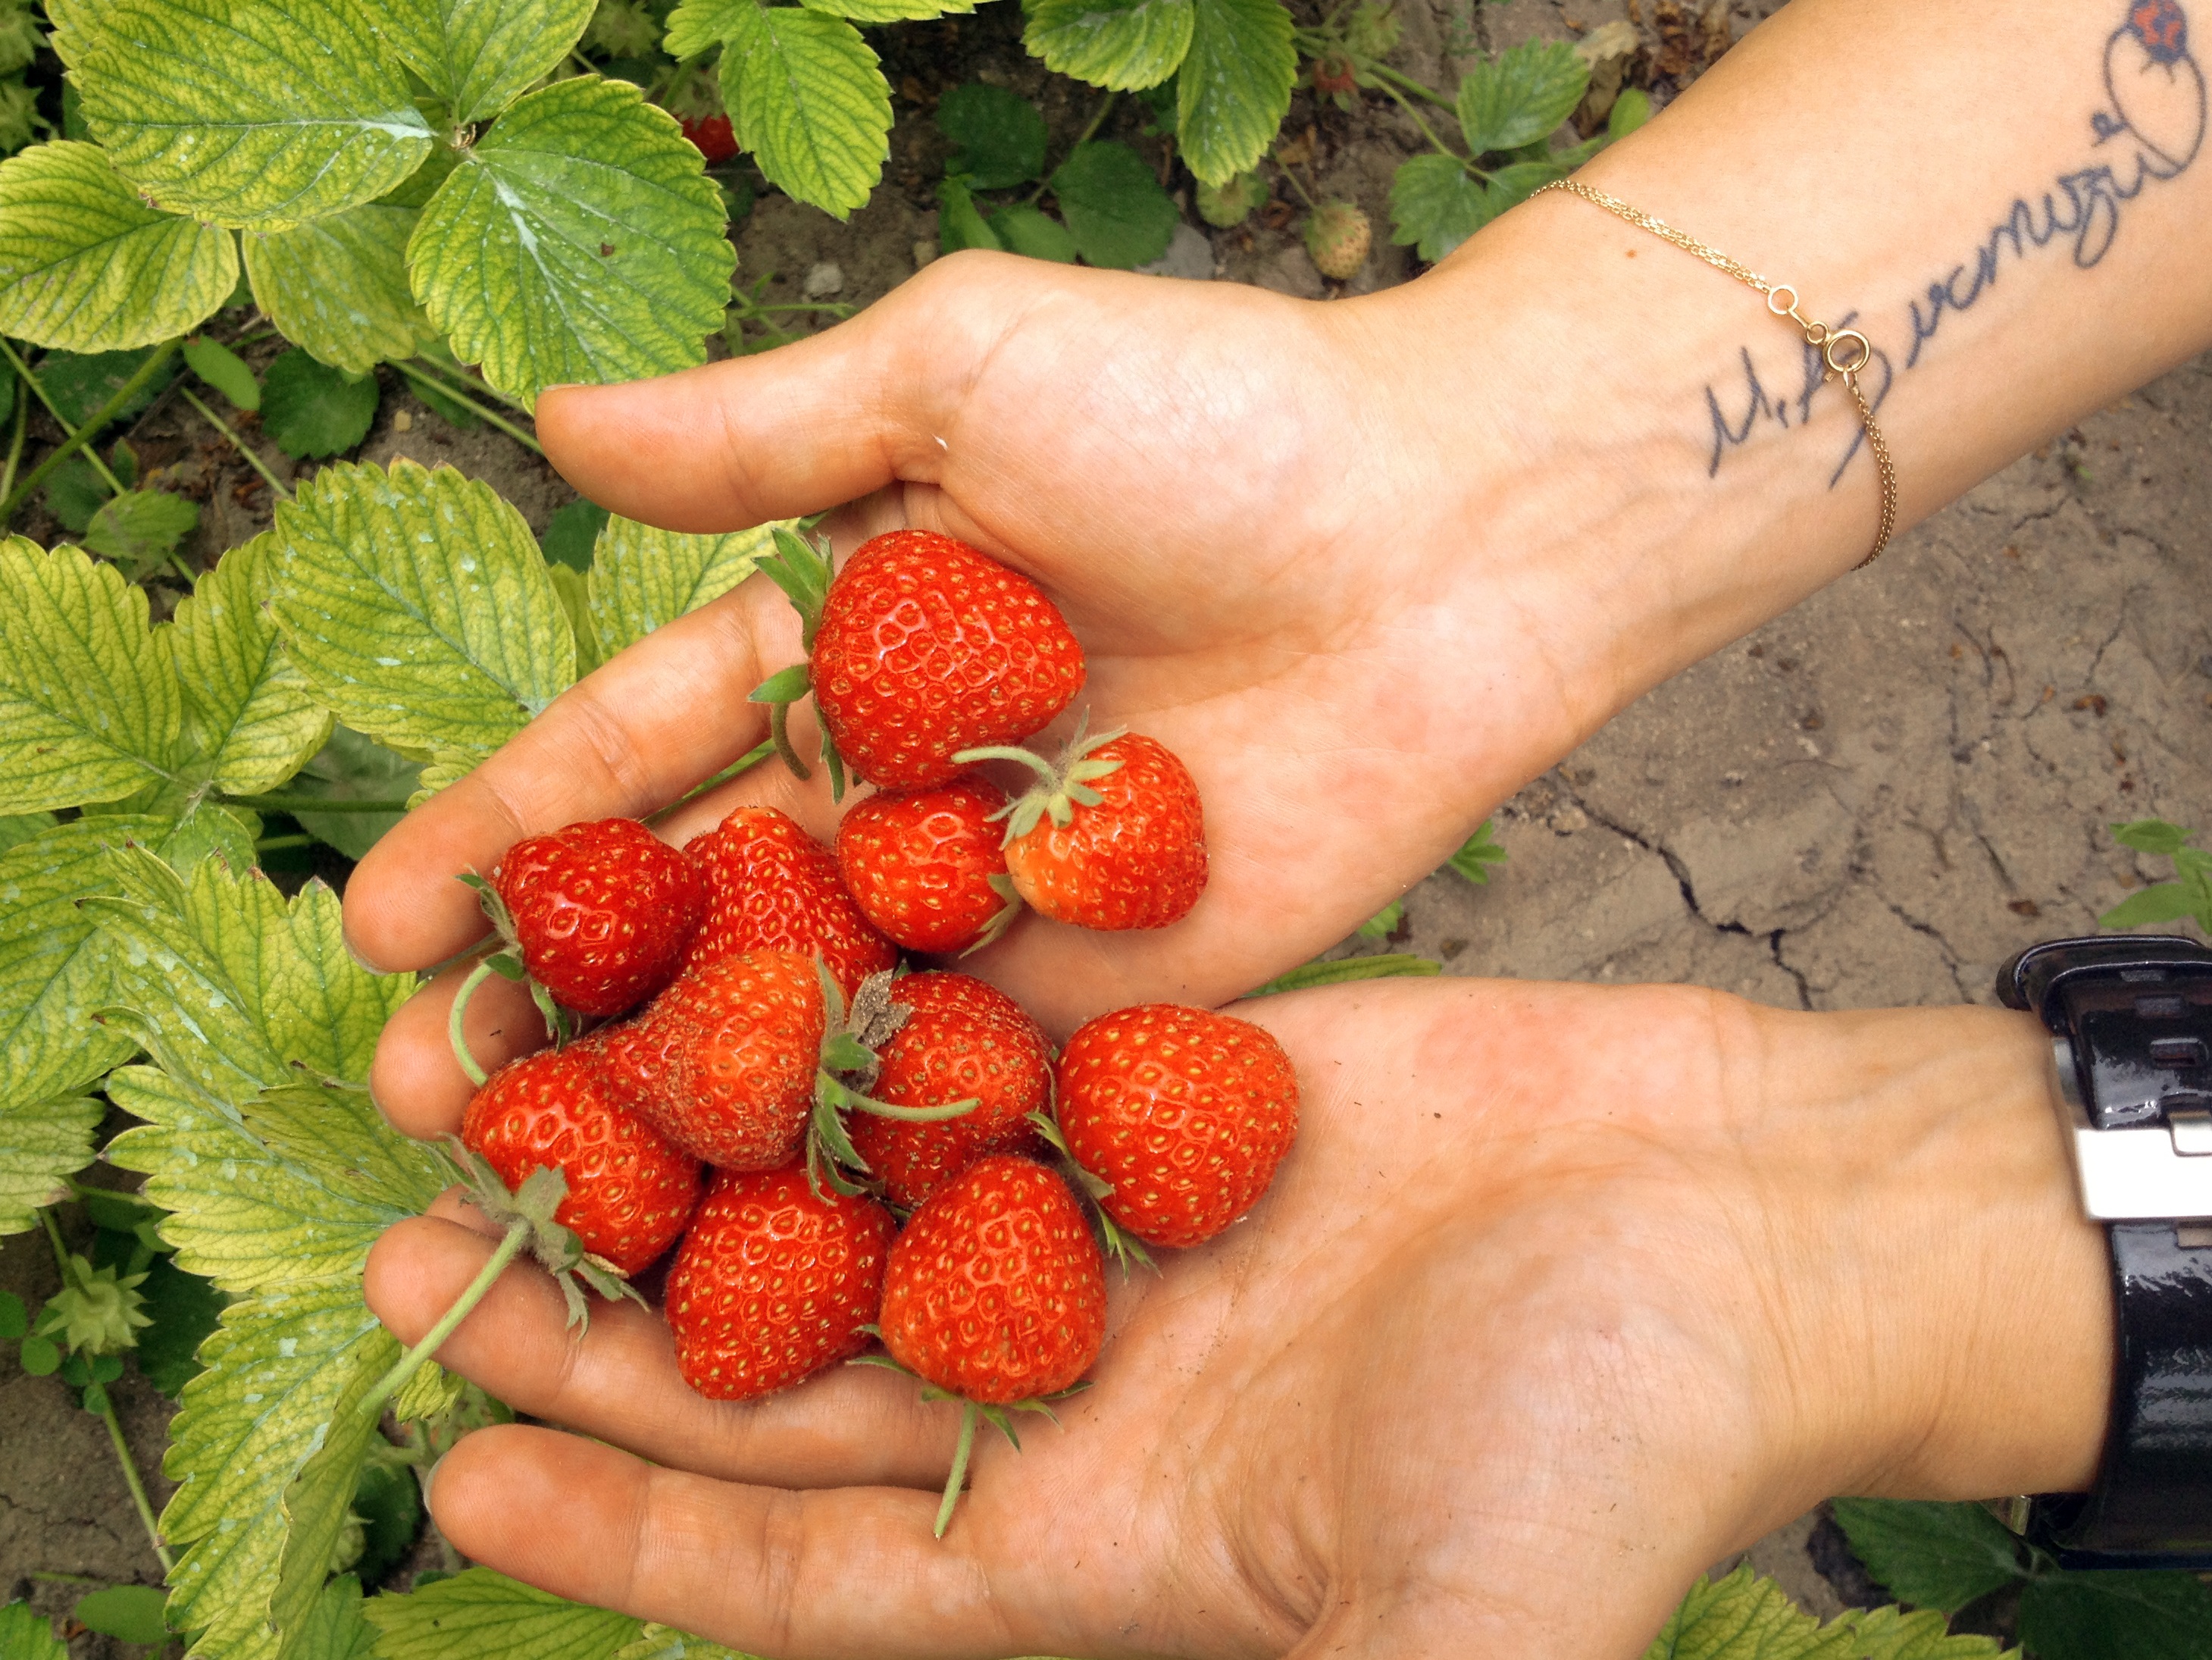
nature, plant, fruit, flower, village, food, red, produce, garden, strawberry, hands, strawberries